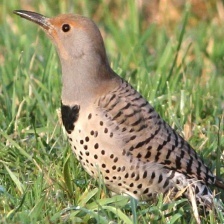
Species: NORTHERN FLICKER
Scientific name: COLAPTES AURATUS